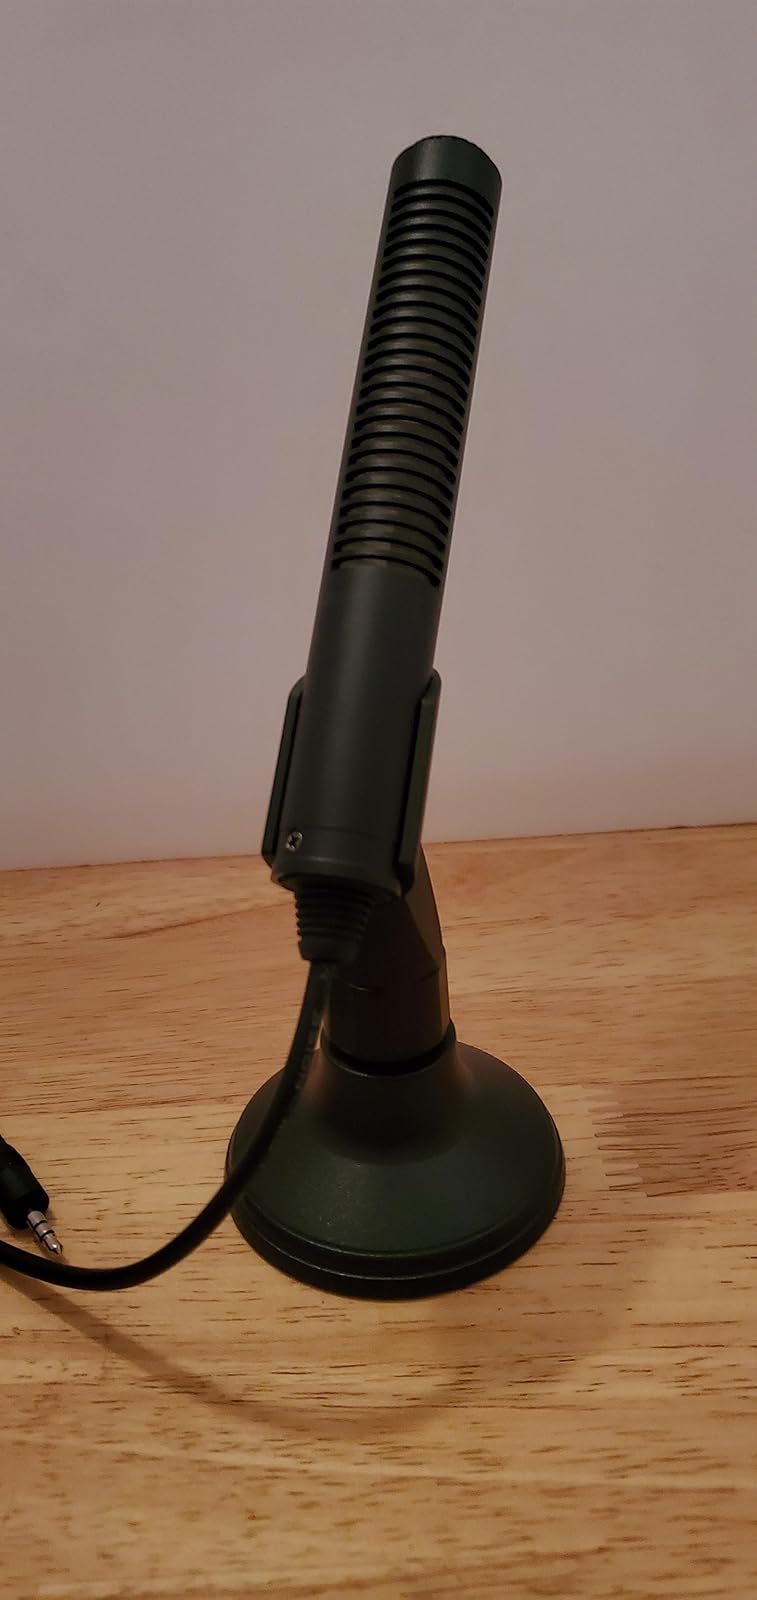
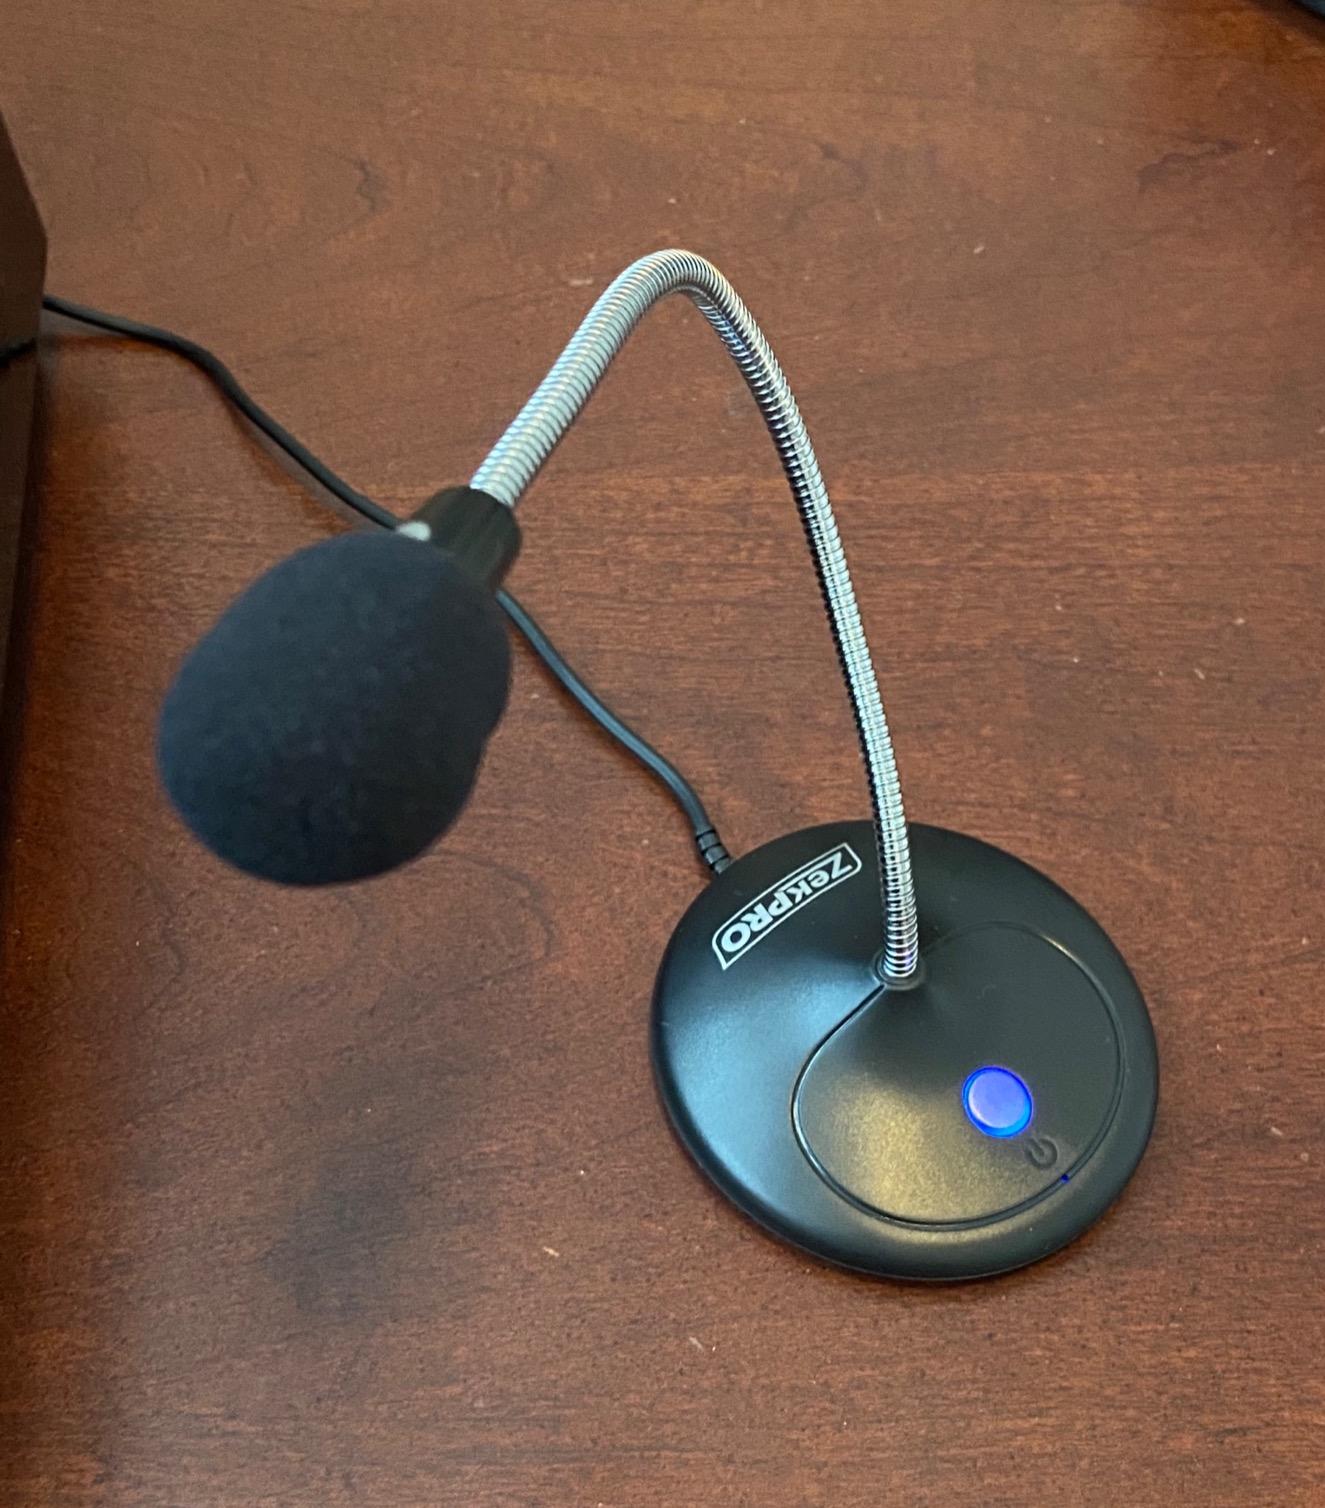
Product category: microphone
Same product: no